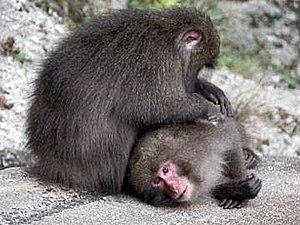
Le Macaque japonais est un singe catarhinien de la famille des cercopithécidés, largement réparti sur l'archipel du Japon. Exception faite de l'Homme, c'est le primate à l'habitat naturel le plus septentrional.